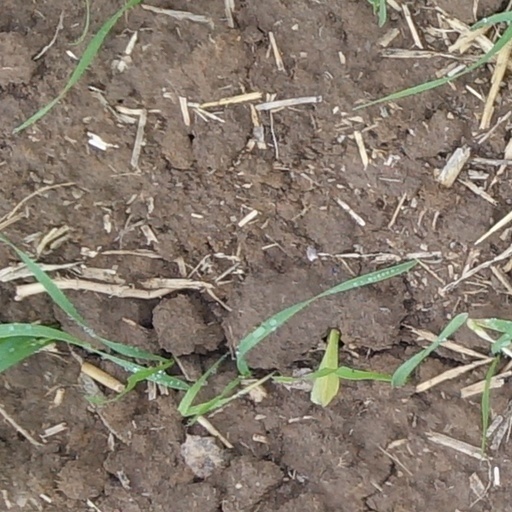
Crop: wheat